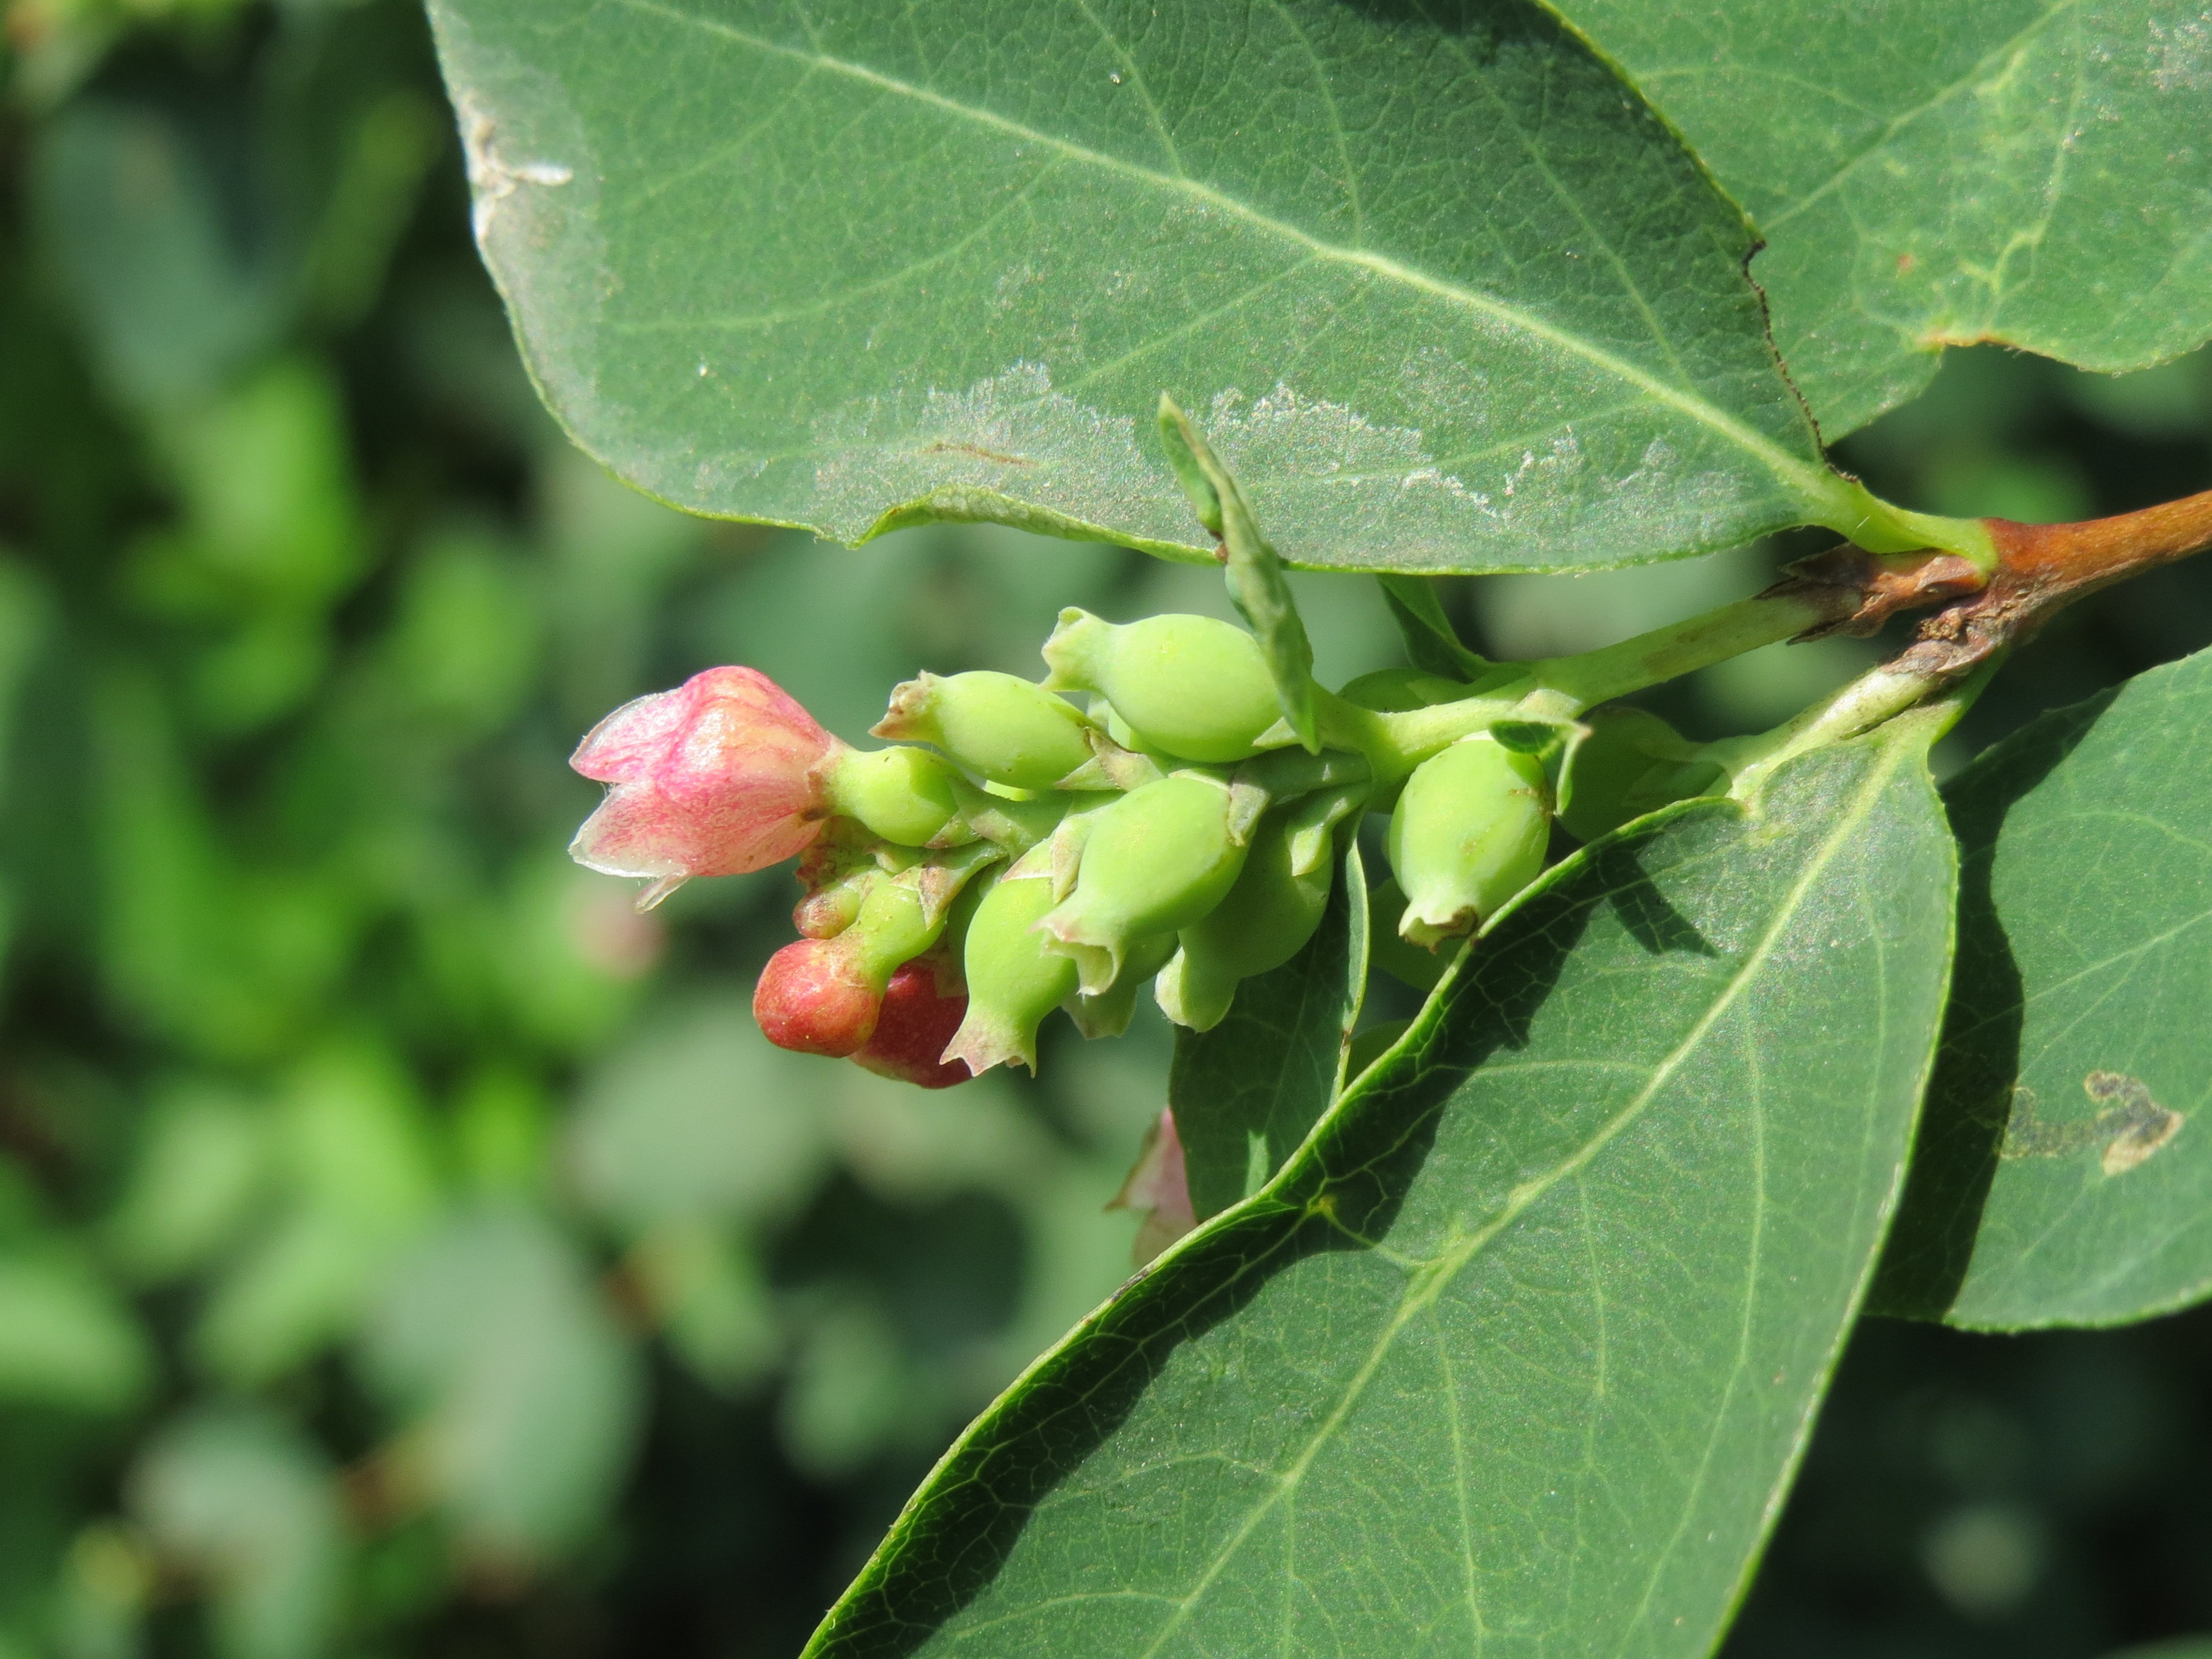
tree, plant, fruit, leaf, flower, food, green, produce, evergreen, botany, flora, shrub, inflorescence, flowering plant, coccoloba uvifera, woody plant, land plant, hardy kiwi, common snowberry, symphoricarpos albus